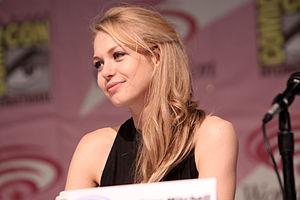
Hemlock Grove est une série télévisée américaine en 33 épisodes d'environ 45-59 minutes, développée par Brian McGreevy et Lee Shipman, produite par Eli Roth et diffusée entre le 19 avril 2013 et le 23 octobre 2015 sur le service de vidéo à la demande Netflix, incluant le Canada.
Penelope Mitchell est une actrice australienne, né le 23 juillet 1991.
Cet article présente les personnages de la série télévisée américaine Vampire Diaries, qui compte actuellement huit saisons.